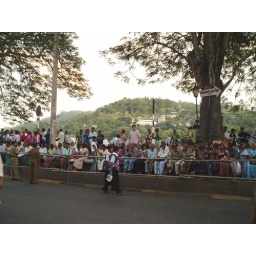
the crowd, and the hill across the lake in the background